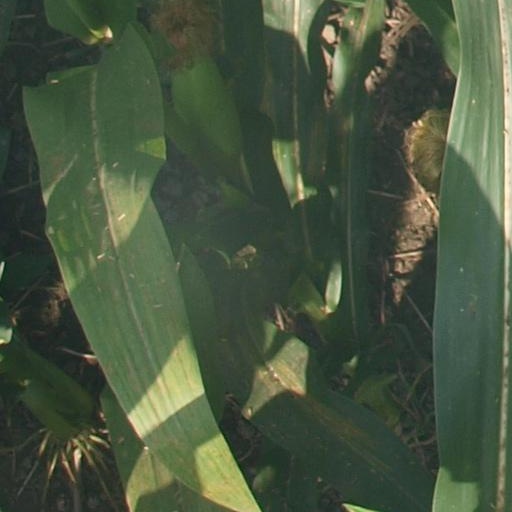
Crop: maize; corn